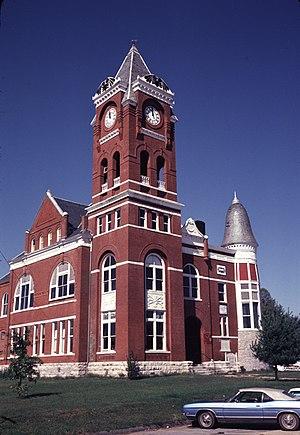
La ville américaine de Buchanan est le siège du comté de Haralson, dans l’État de Géorgie. Lors du recensement de 2000, sa population s’élevait à 941 habitants.